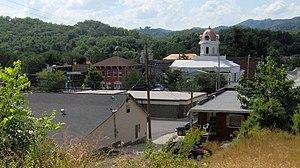
La ville de Bryson City est le siège du comté de Swain, situé en Caroline du Nord, aux États-Unis. Sa population s’élevait à 1 424 habitants lors du recensement de 2010, estimée à 1 452 habitants en 2016.